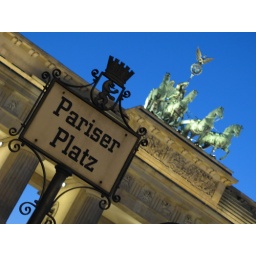
Pariser Platz in Berlin. The gate is in the background. The bear on the sign is the symbol for the city of Berlin.